Battle of the Coral Sea

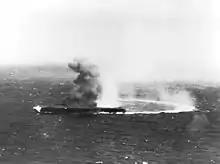
"Shōkaku", at high speed and turning hard, afire after bomb strikes.

Inoue's staff directed two groups of attack aircraft from Rabaul, already airborne since that morning, towards Crace's reported position. The first group included 12 torpedo-armed G4M bombers and the second group comprised 19 Mitsubishi G3M land attack aircraft armed with bombs. Both groups found and attacked Crace's ships at 14:30 and claimed to have sunk a "-type" battleship and damaged another battleship and cruiser. In reality, Crace's ships were lightly damaged and shot down four G4Ms. A short time later, three U.S. Army B-17s mistakenly bombed Crace, but caused no damage. At the conclusion of the attack, the detachment of cruisers suffered several wounded and a few men killed aboard the "Chicago".